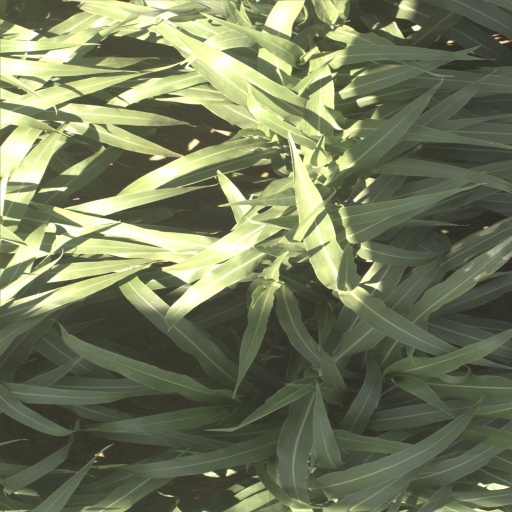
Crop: sorghum